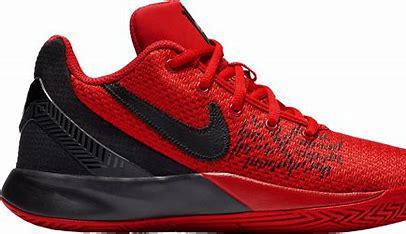
Brand: Nike
Model: Kyrie 2